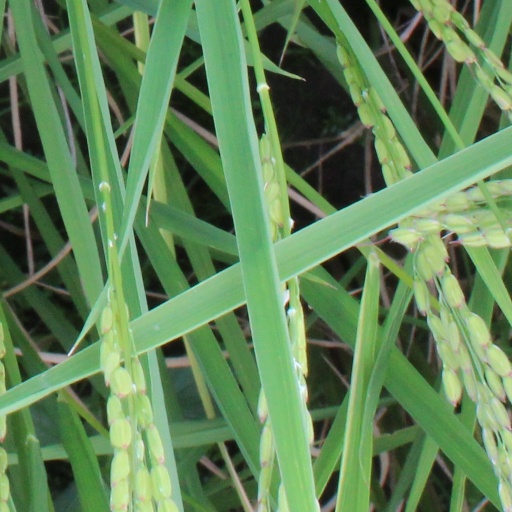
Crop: rice